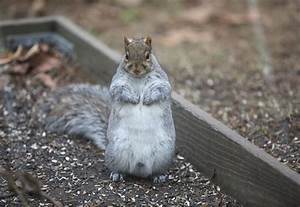
Label: scoiattolo